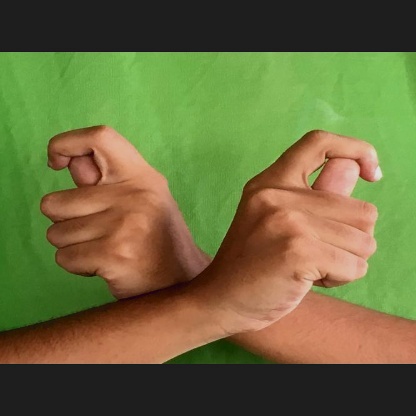
Mudra: Berunda